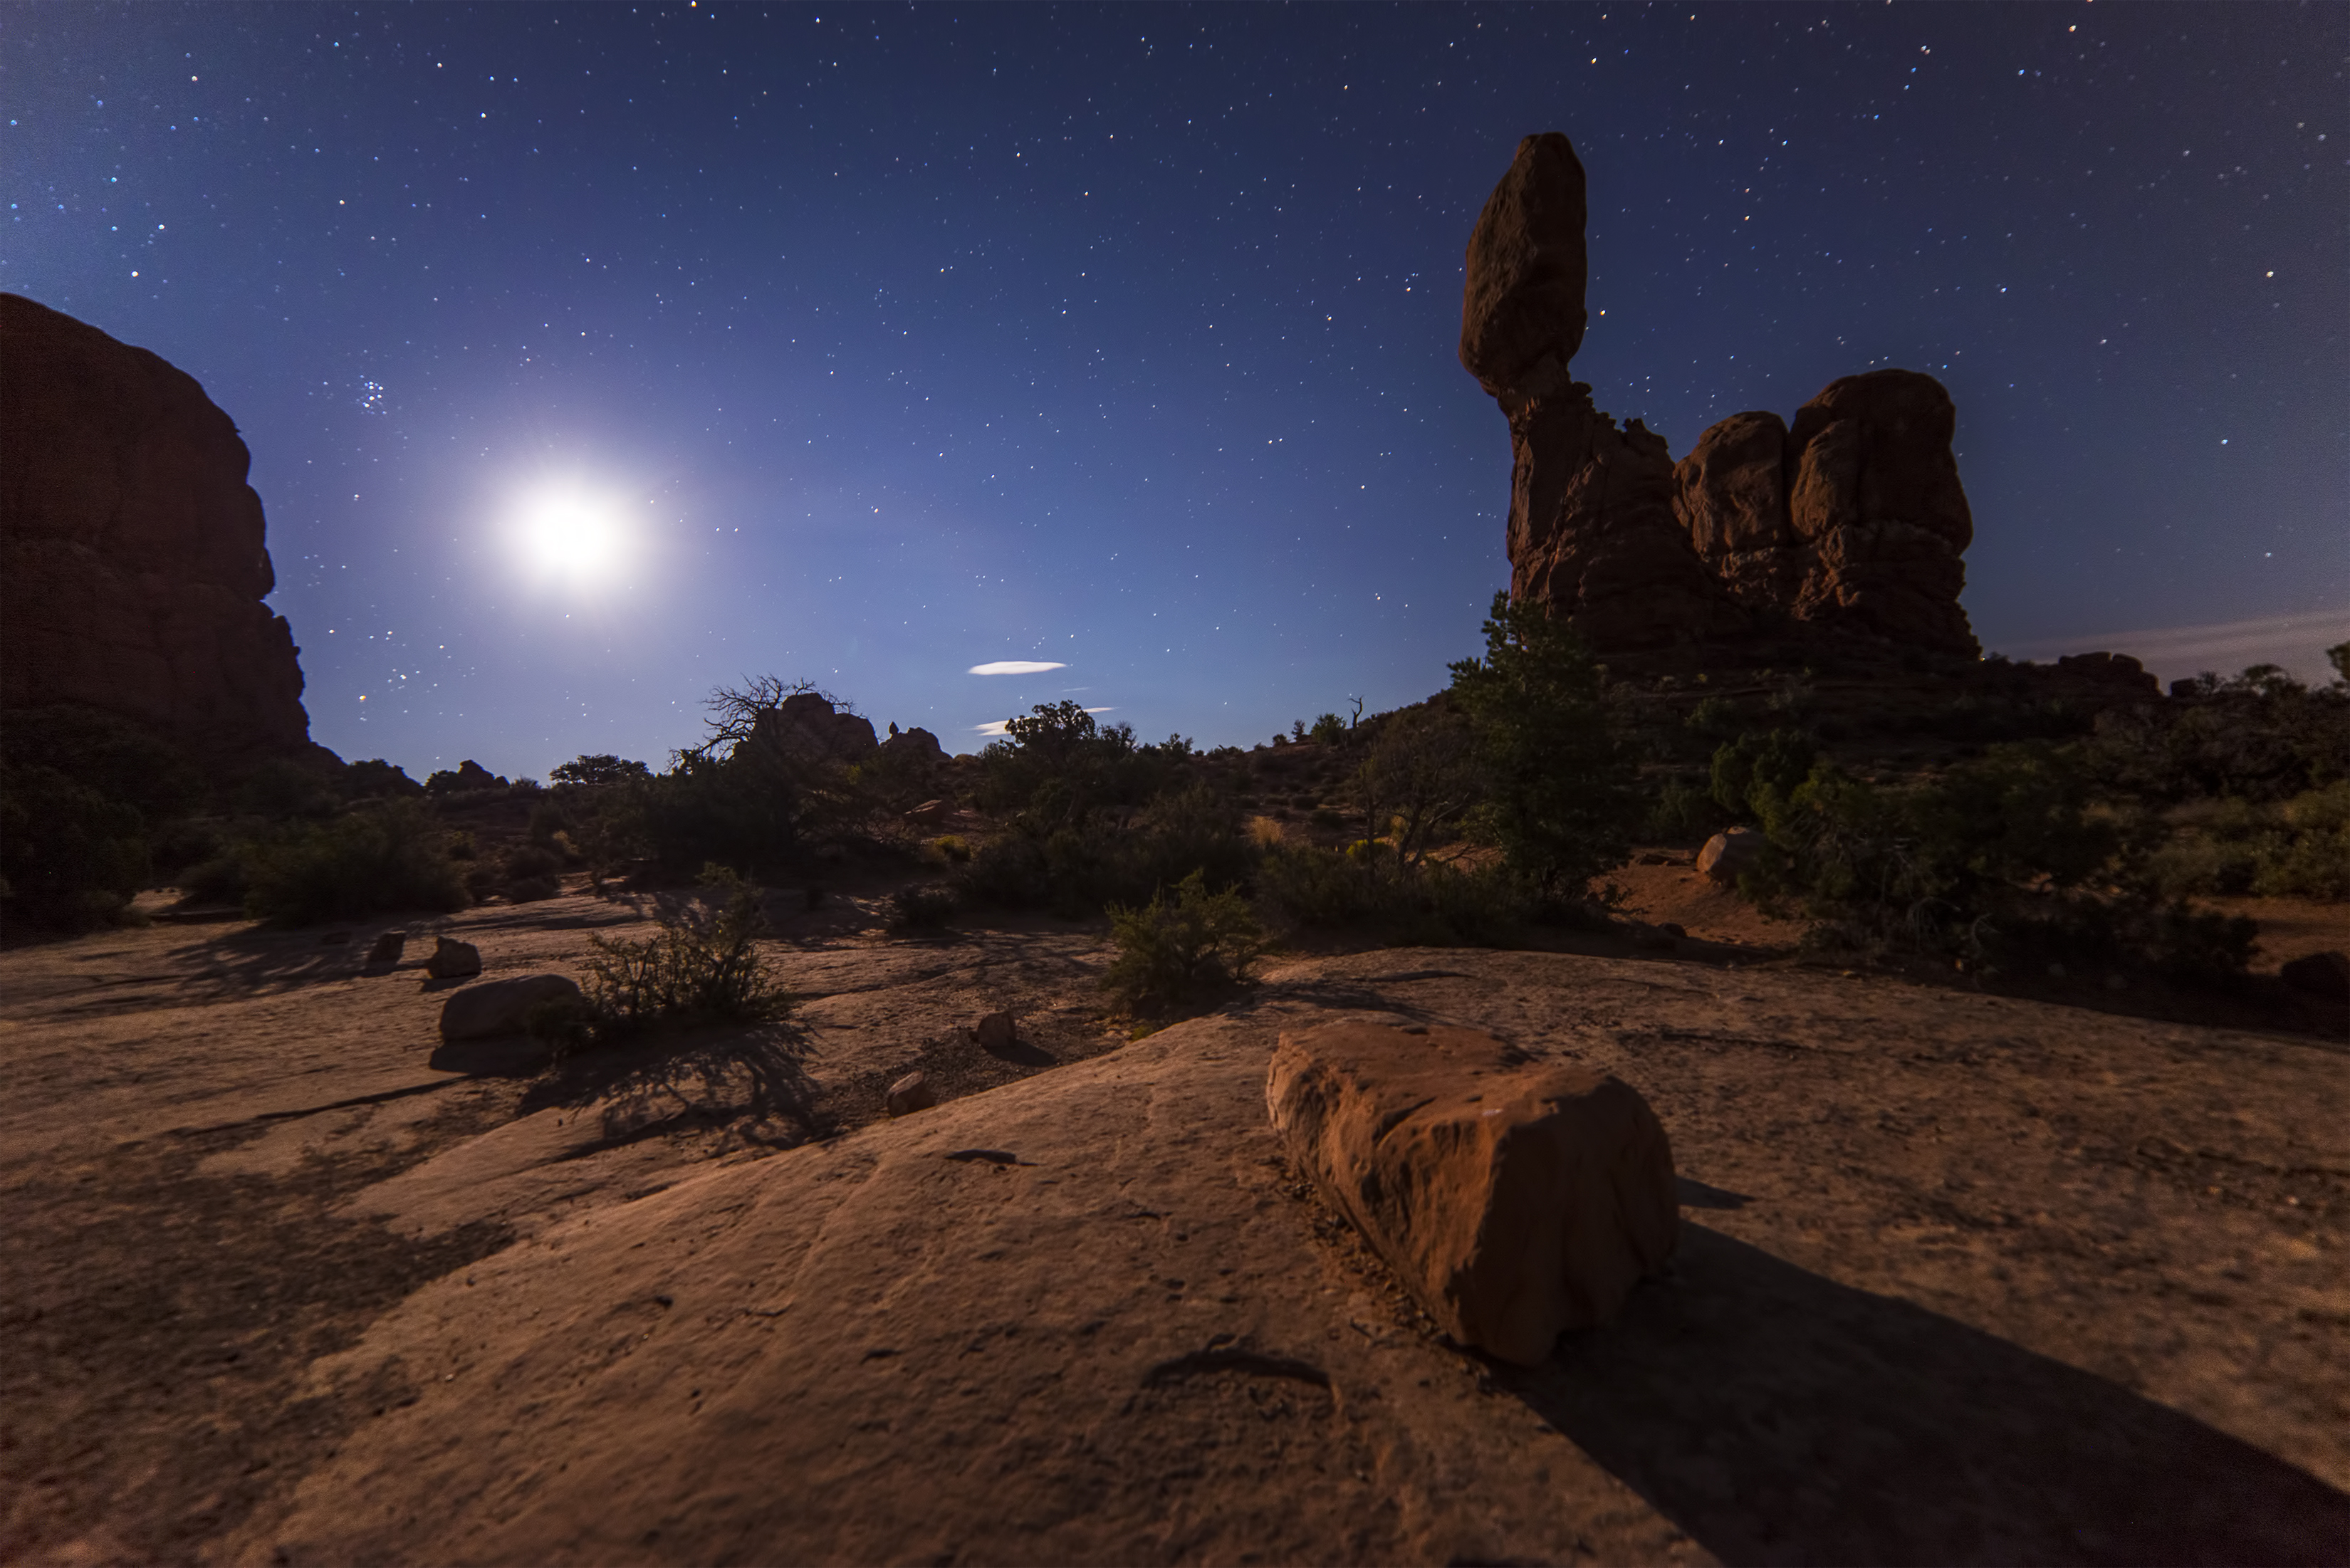
rock, sky, night, desert, dusk, evening, darkness, terrain, long exposure, rocks, stars, screenshot